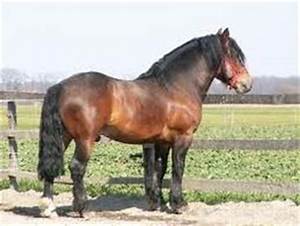
Label: horse